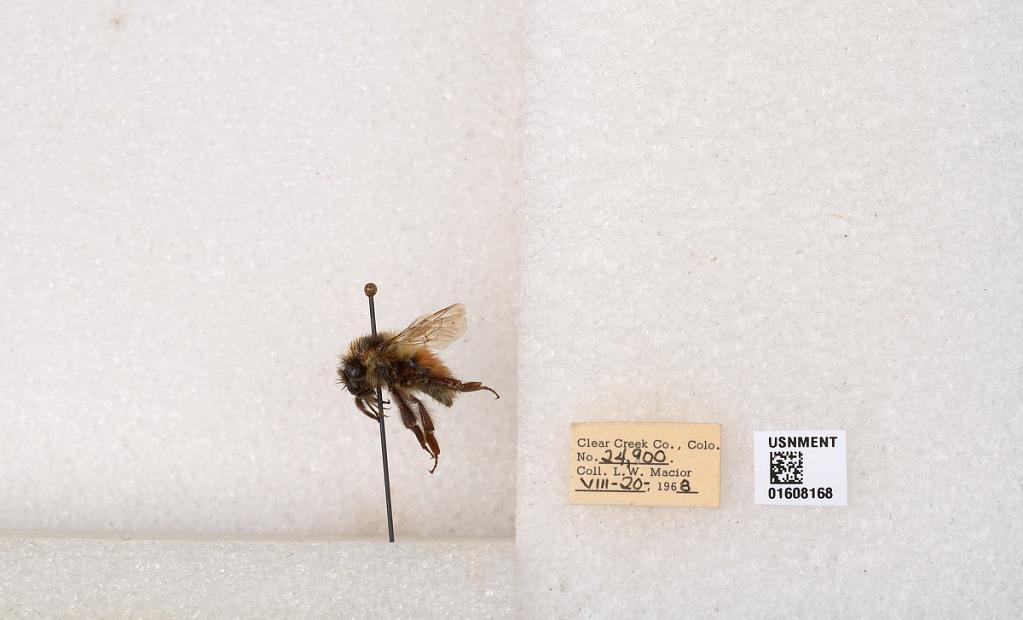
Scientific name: Bombus (Pyrobombus) sylvicola Kirby
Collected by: L. Macior
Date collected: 1968-8-20
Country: United States
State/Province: Colorado
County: Clear Creek
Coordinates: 39.6891, -105.644